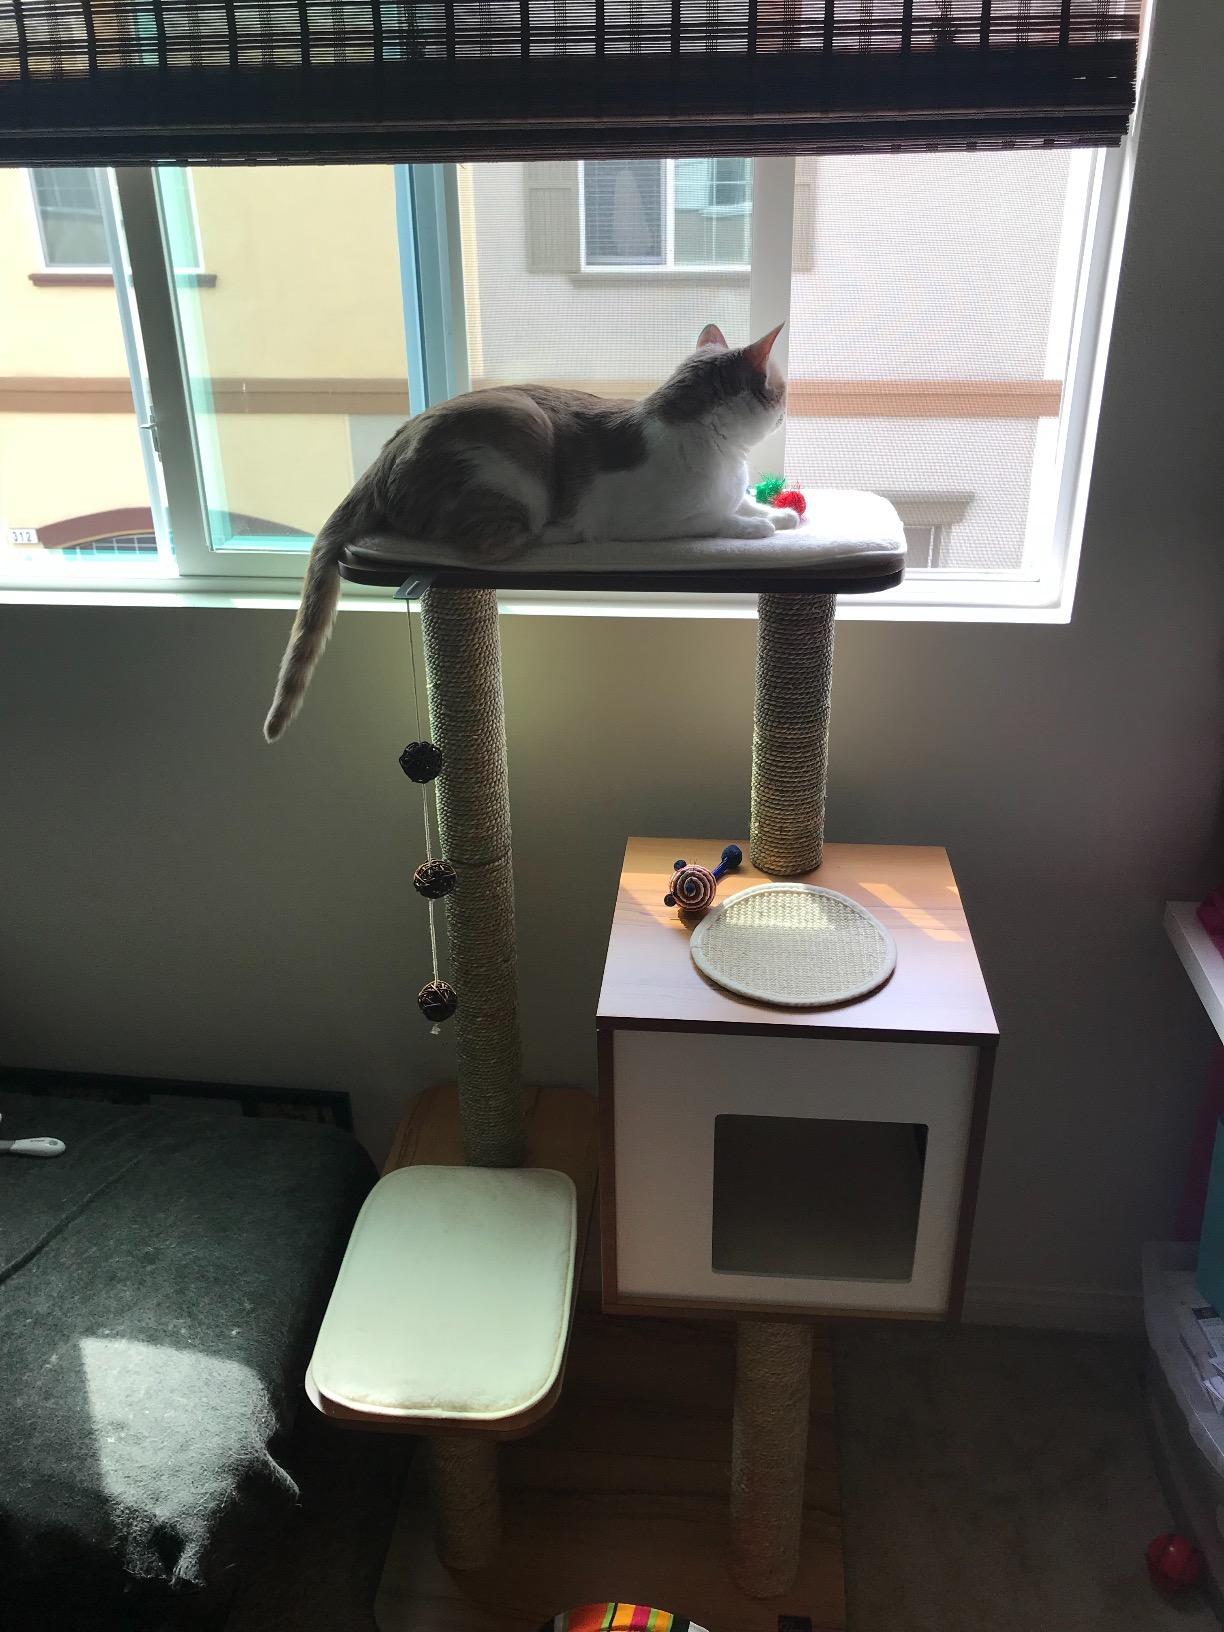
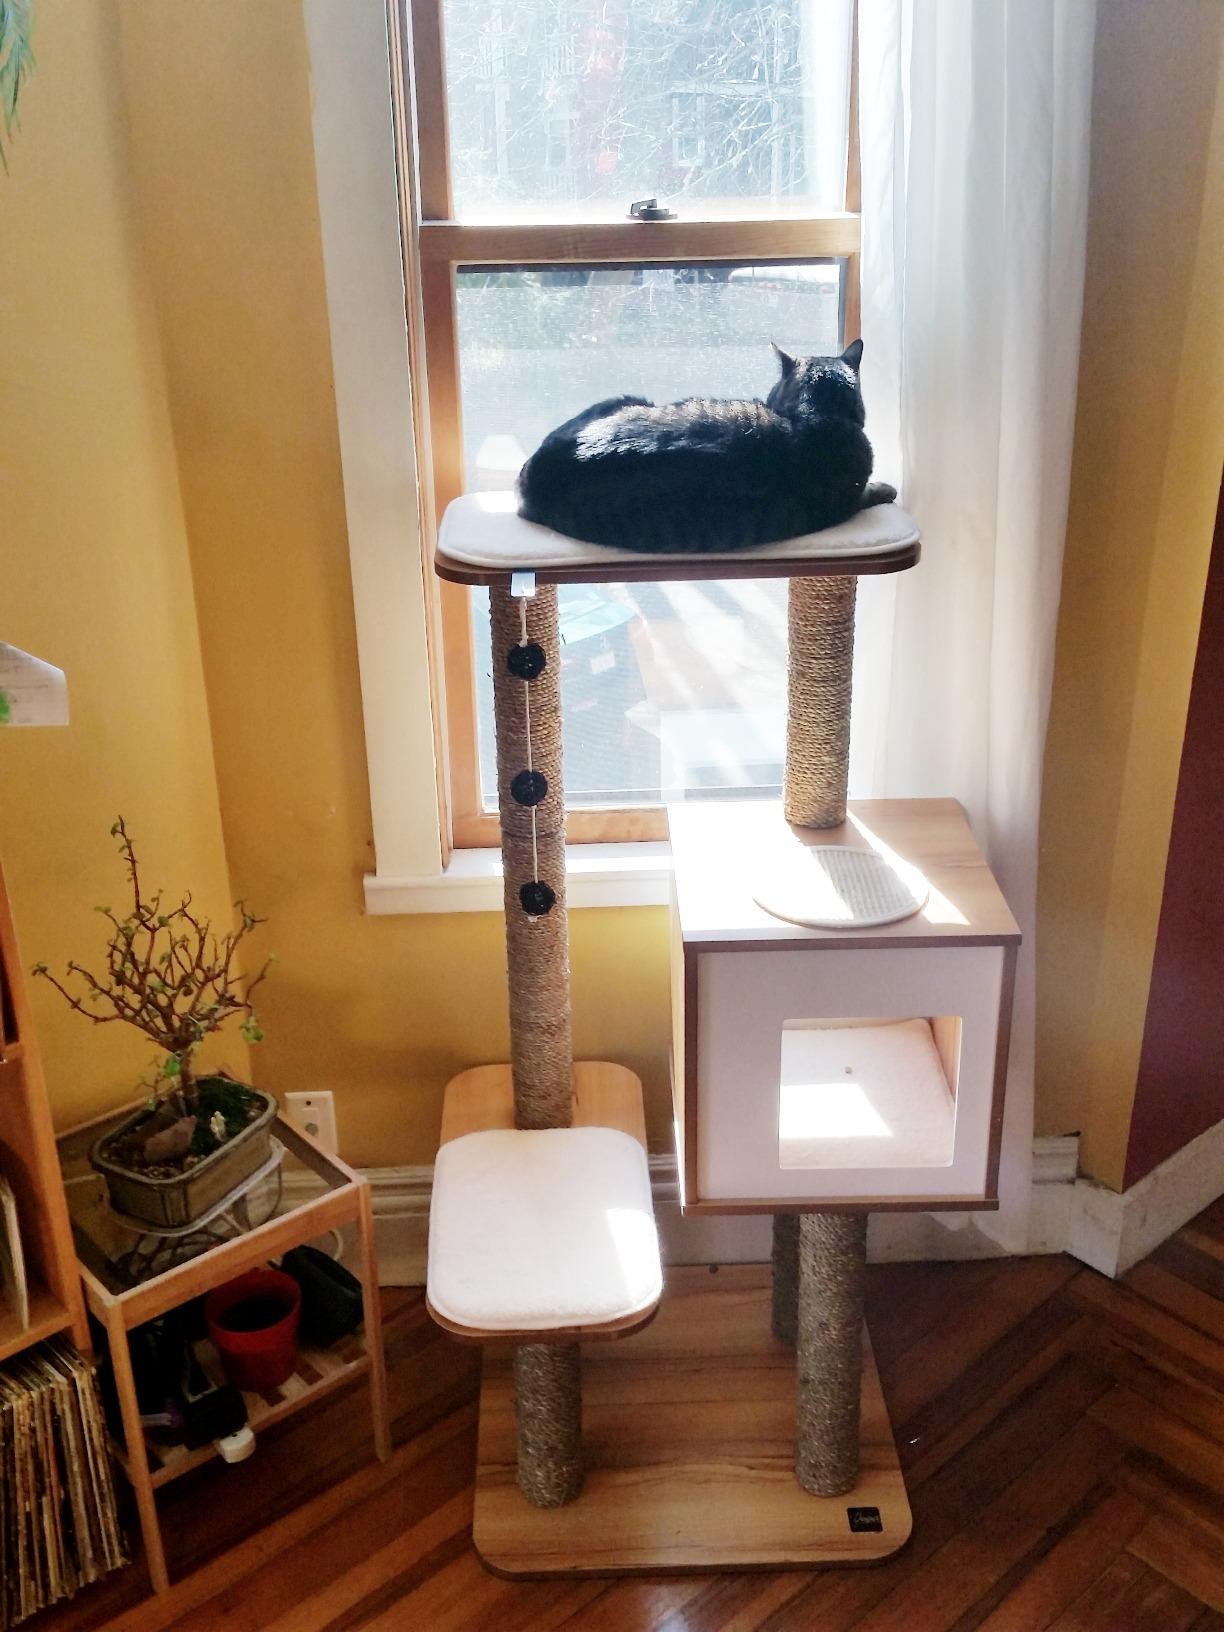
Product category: items_cat tree
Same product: yes